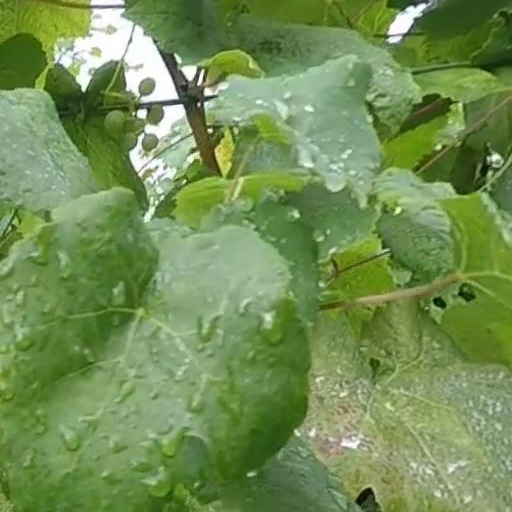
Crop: grape